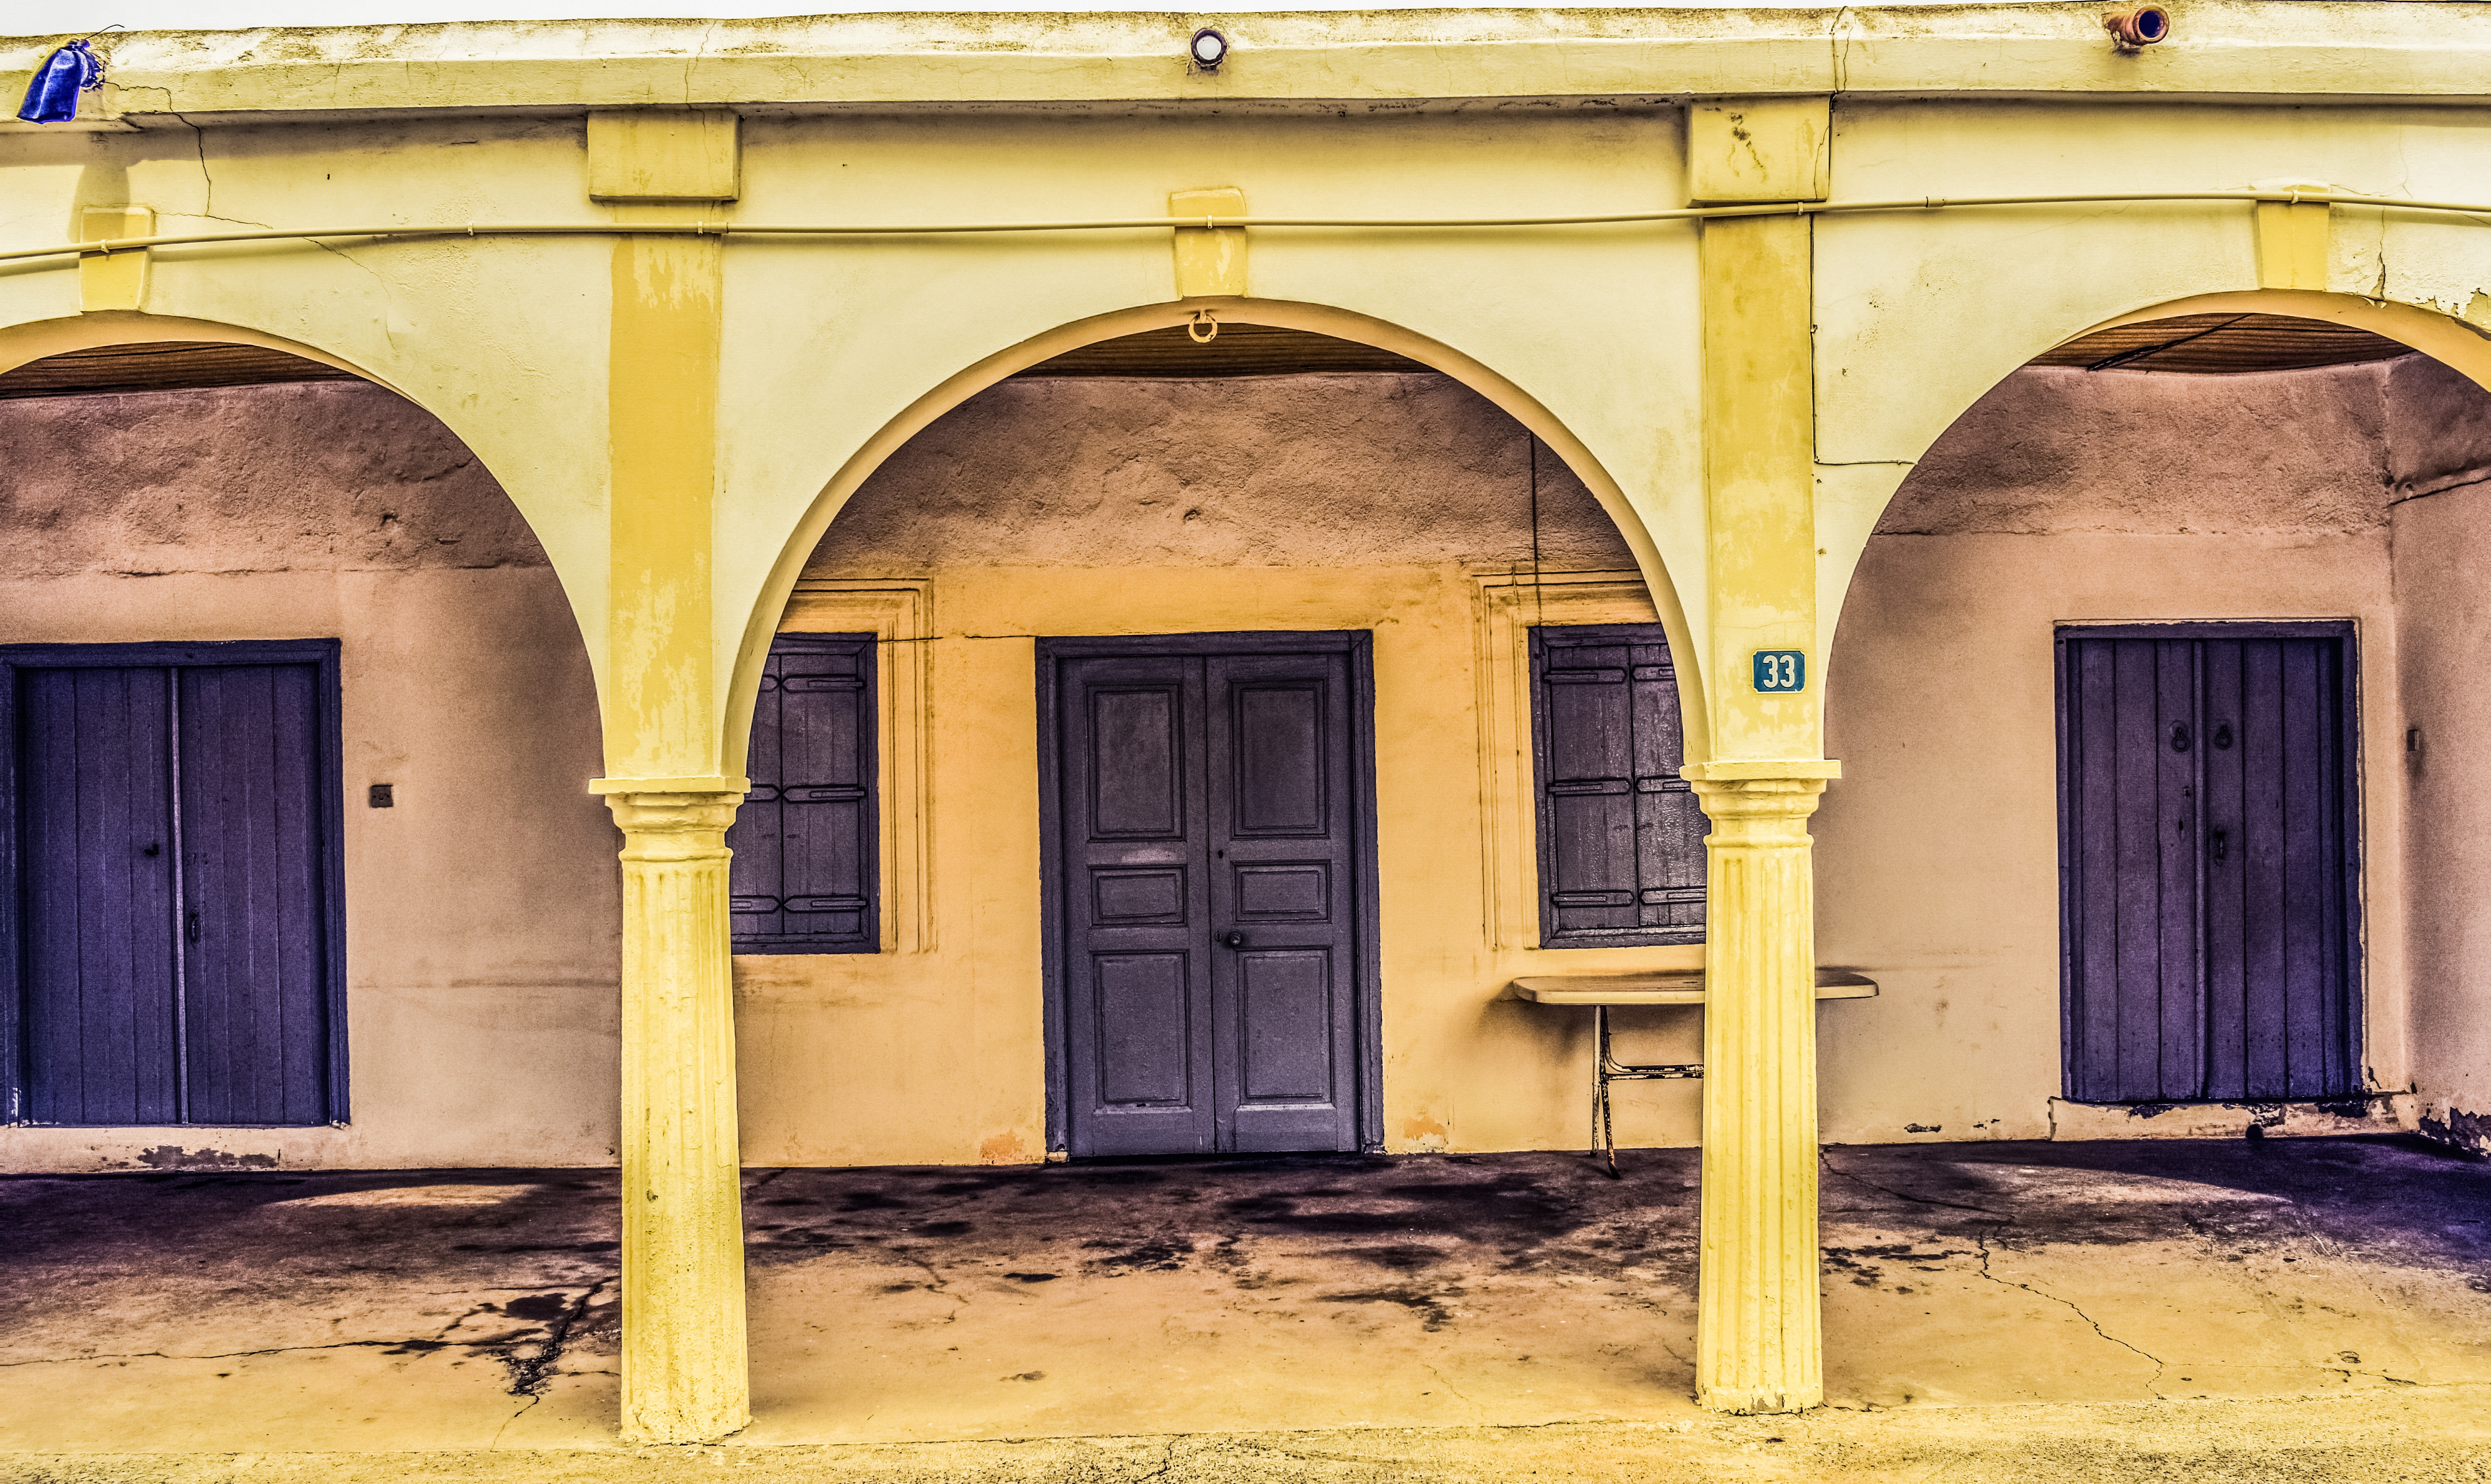
architecture, structure, wood, window, palace, wall, arch, column, color, facade, exterior, door, old house, colors, temple, history, traditional, cyprus, paralimni, urban area, ancient history